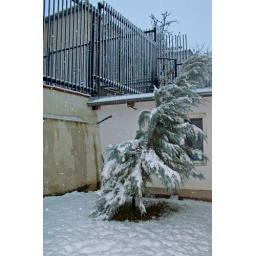
This pathetic pine tree in our back yard can't handle the snow.